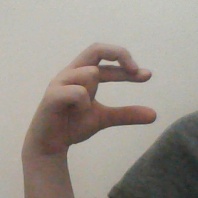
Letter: thal